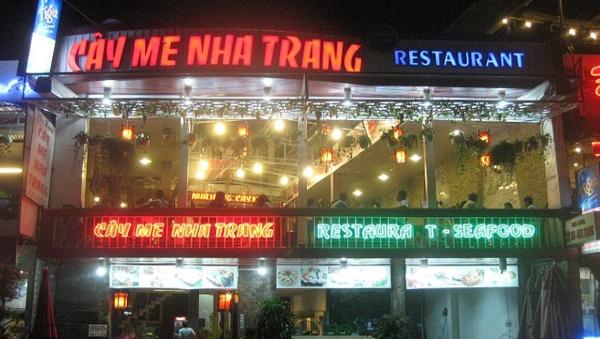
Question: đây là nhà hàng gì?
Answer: cây me nha trang